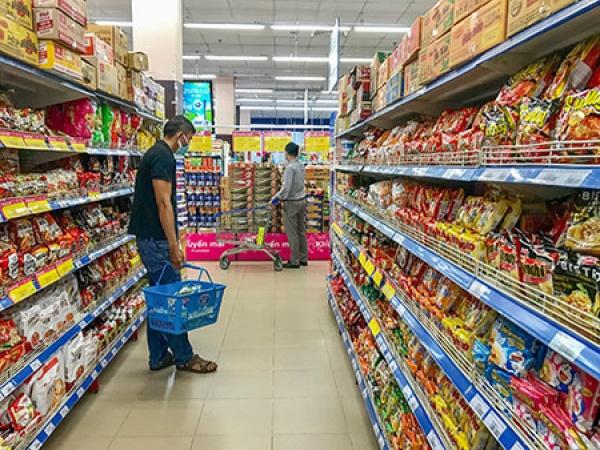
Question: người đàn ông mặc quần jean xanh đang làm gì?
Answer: ông ấy đang mua sắm trong siêu thị